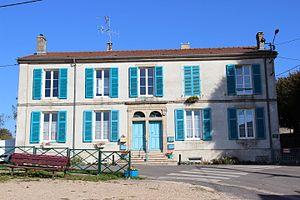
La mairie
Chardogne est une commune française située dans le département de la Meuse, en région Grand Est.